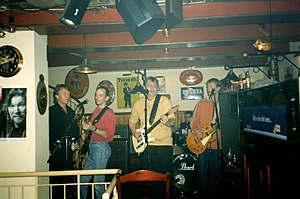
Rabalder
GasJam sammen med Willi Jønsson
GasJam sammen med Willi Jønsson
RABALDER er et Gasolin & Kim Larsen kopi band der består af musikere der var med i et af de allerførste Gasolin kopibands der blev startet i Danmark. Nemlig Kai Jack Andersen der helt tilbage i start 90'erne dannede bandet GasJam der eksisterede i en lang årrække med musikerne Kai Jack Andersen som sanger og frontfigur, Jan Zornig Andersen på Leadguitar, Henning Elo Mortensen på bas og Toni Brown på trommer.